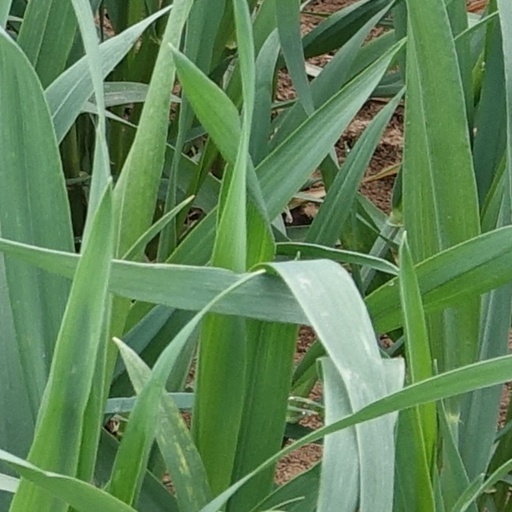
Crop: wheat